Yordan Milanov

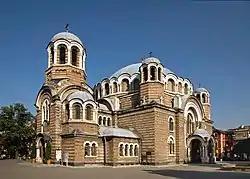
The Sveti Sedmochislenitsi Church

Born as Yordan Milanov on December 26, 1867, in the town of Elena, Bulgaria, he graduated at the famous Aprilov National High School in Gabrovo. In the end of the 1880s, Milanov enrolled architecture at Vienna University of Technology. Returning to Bulgaria in 1893, he began a remarkable career starting as assistant of the chief architect of Sofia municipality and then taking the position of Inspector General at the Ministry of Public Works until 1921. During this time, the collaboration between Milanov and Petko Momchilov created some of the most distinctive and recognizable styles of the Bulgarian architecture from that time.